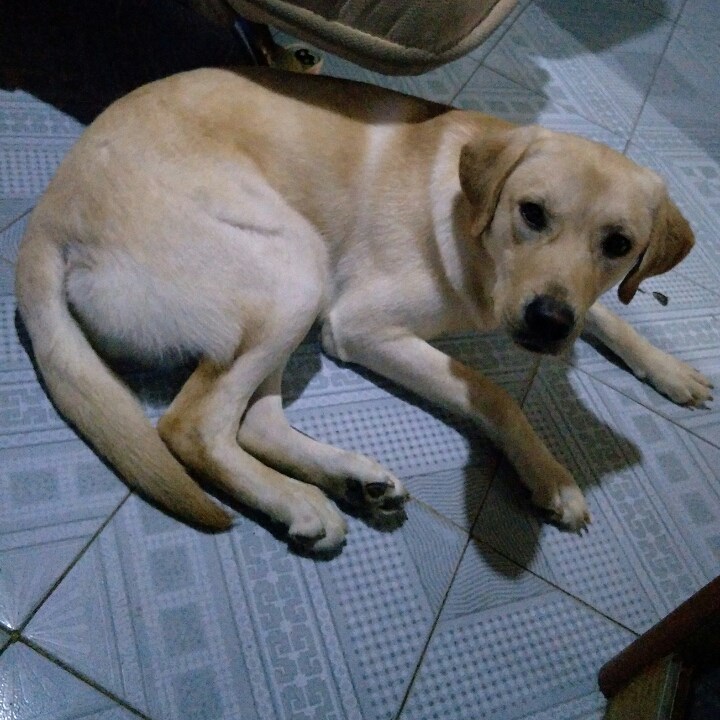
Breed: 3580-n000122-Labrador_retriever